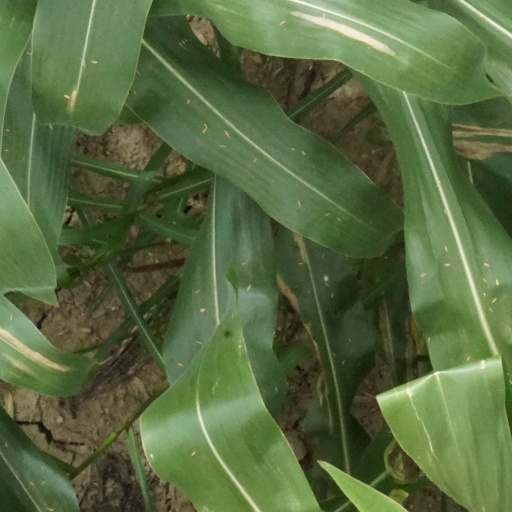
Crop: maize; corn